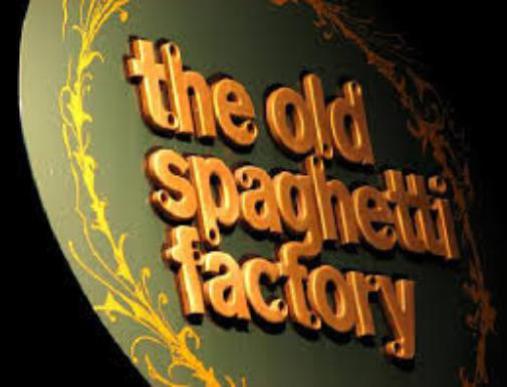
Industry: Food